Canadian Police and Peace Officers' Memorial

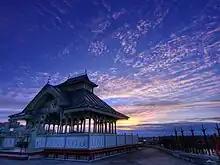
Memorial at sunset

A national police memorial was dedicated on 22 March 1994. It is managed by the Canadian Peace Officers' Memorial Association (CPOMA), which receives applications for inclusion on the memorial's honour roll. At its unveiling, 227 names were inscribed.